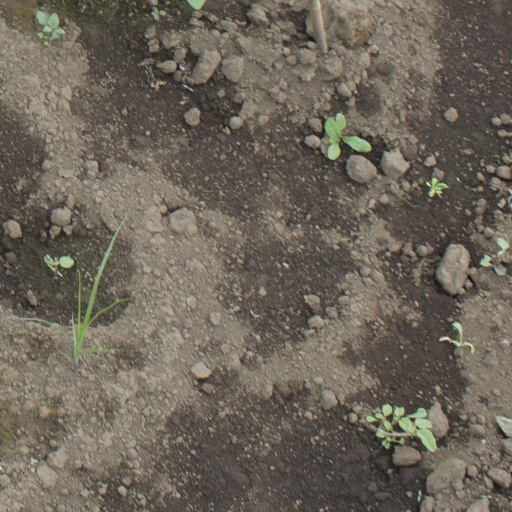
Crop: soybean